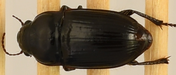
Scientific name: Euryderus grossus
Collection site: Central Plains Experimental Range NEON (CPER), plot CPER_003